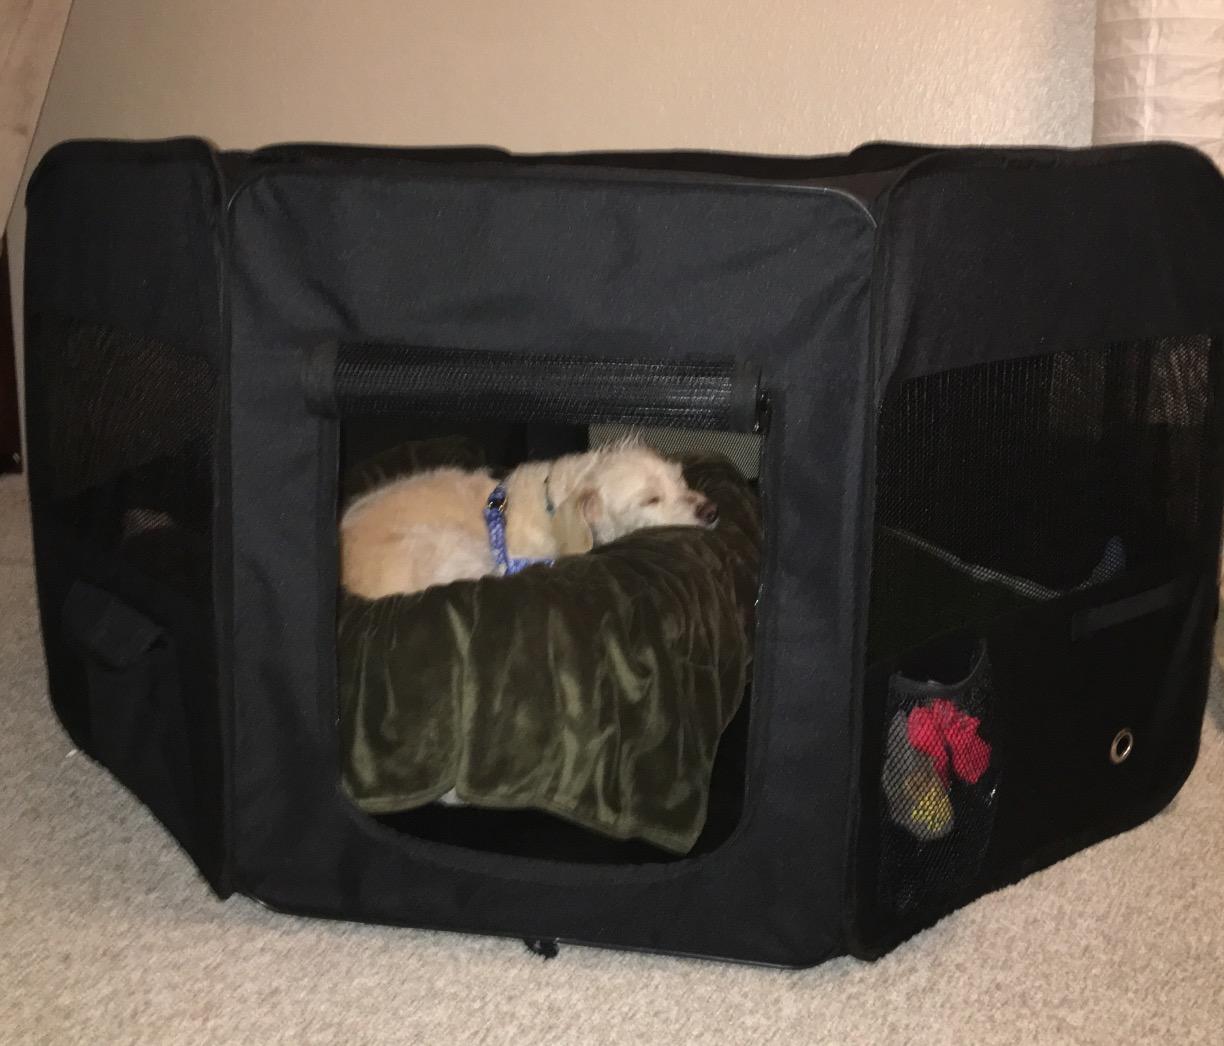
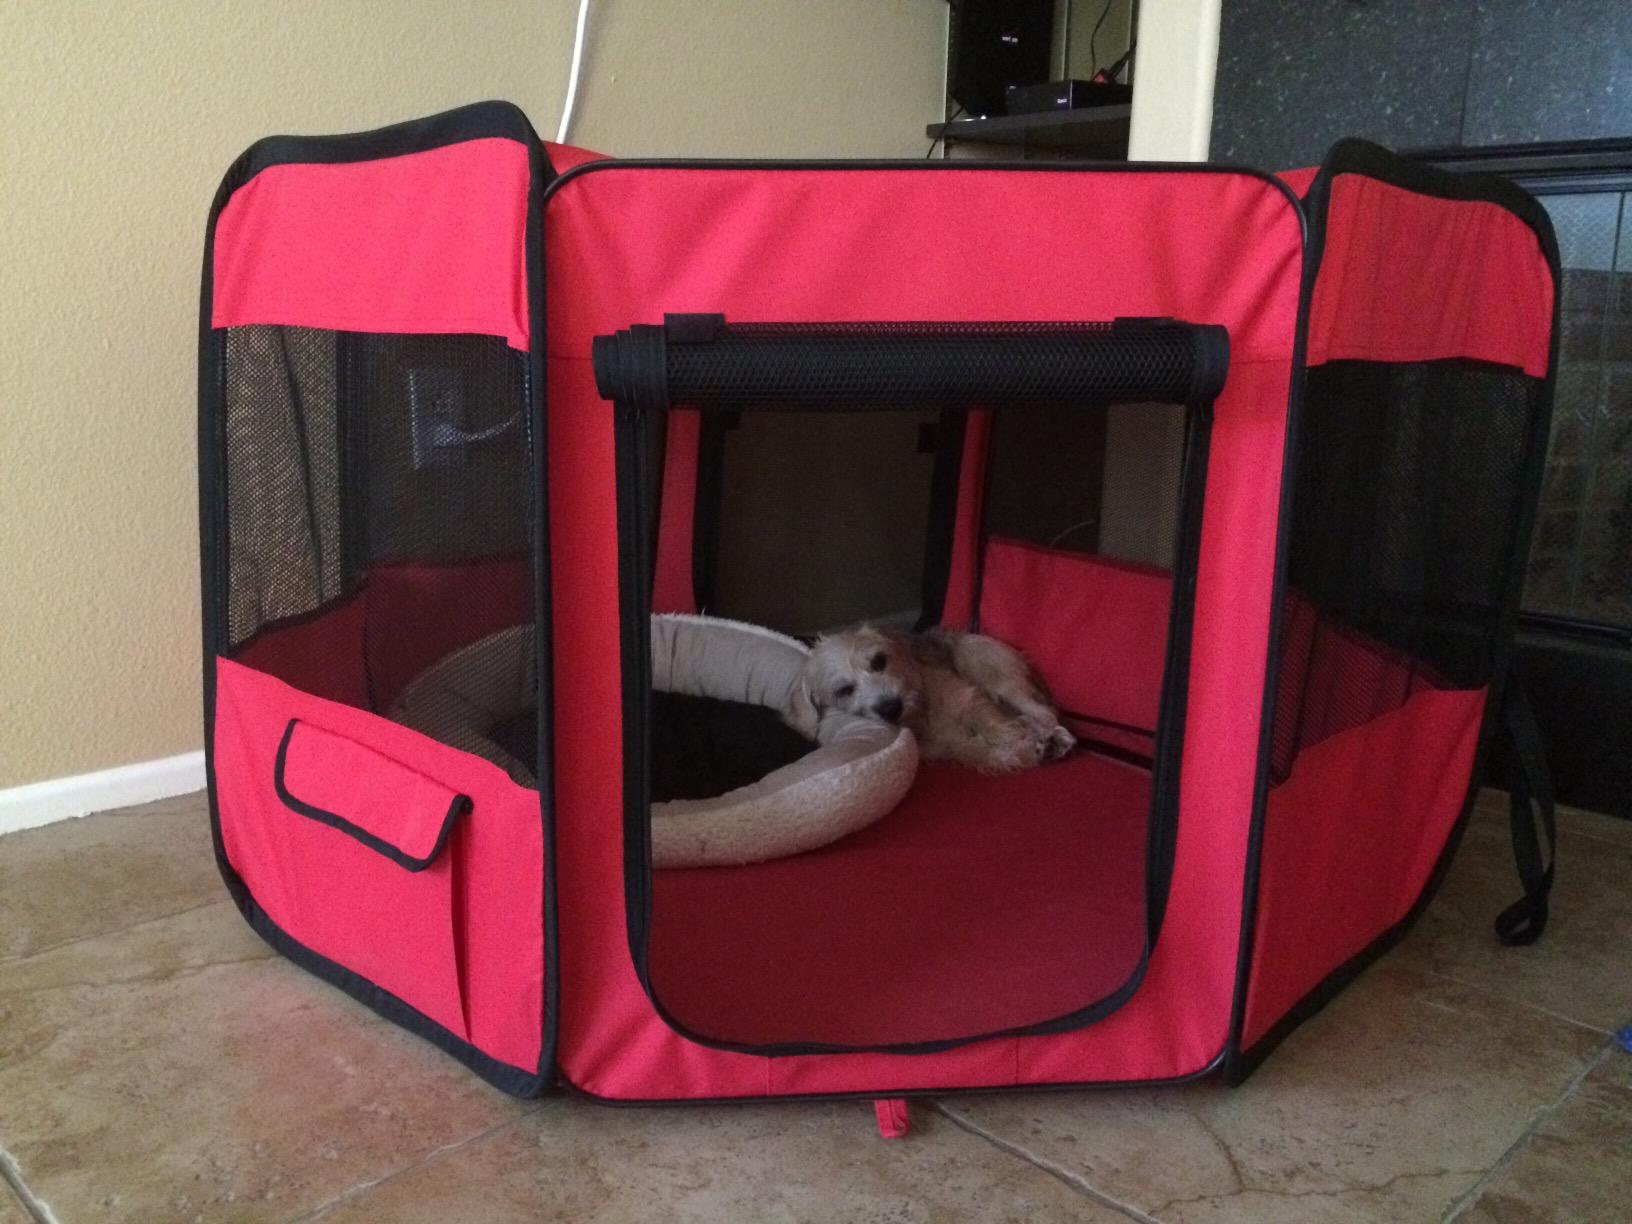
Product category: items_kennel
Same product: no